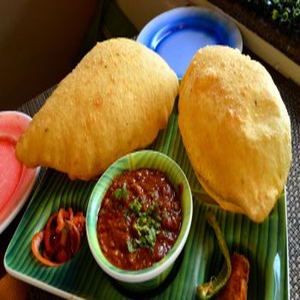
Dish: cholebhature